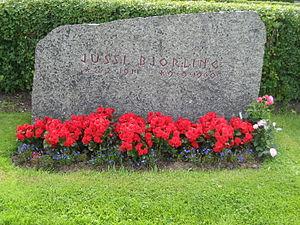
Jussi Björling est un chanteur d'opéra suédois, l'un des plus grands ténors du XXᵉ siècle, particulièrement admiré dans les répertoires italien et français.